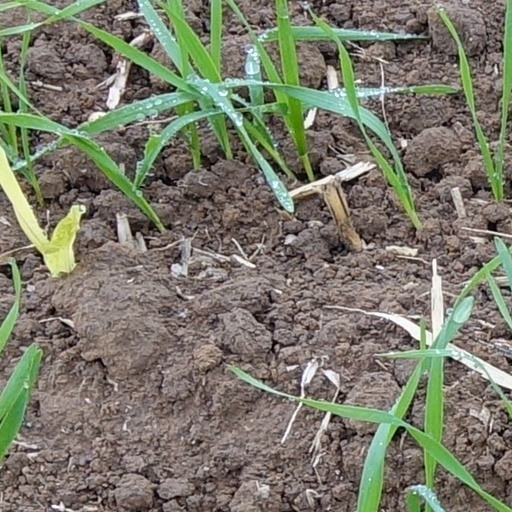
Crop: wheat